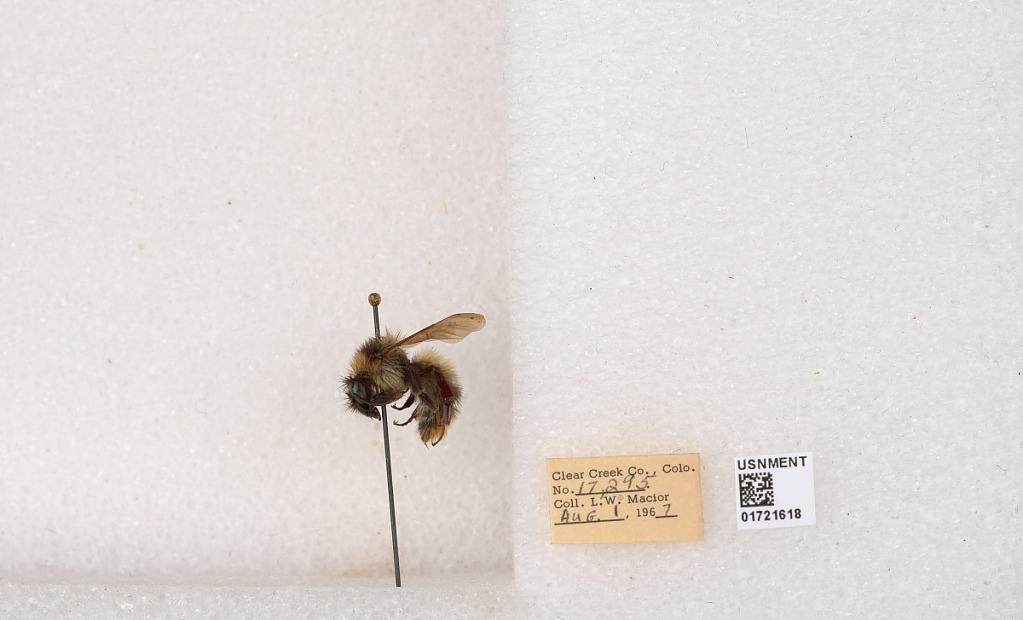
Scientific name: Bombus kirbyellus
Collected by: L. Macior
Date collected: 1967-8-1
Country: United States
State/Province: Colorado
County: Clear Creek
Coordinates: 39.6891, -105.644